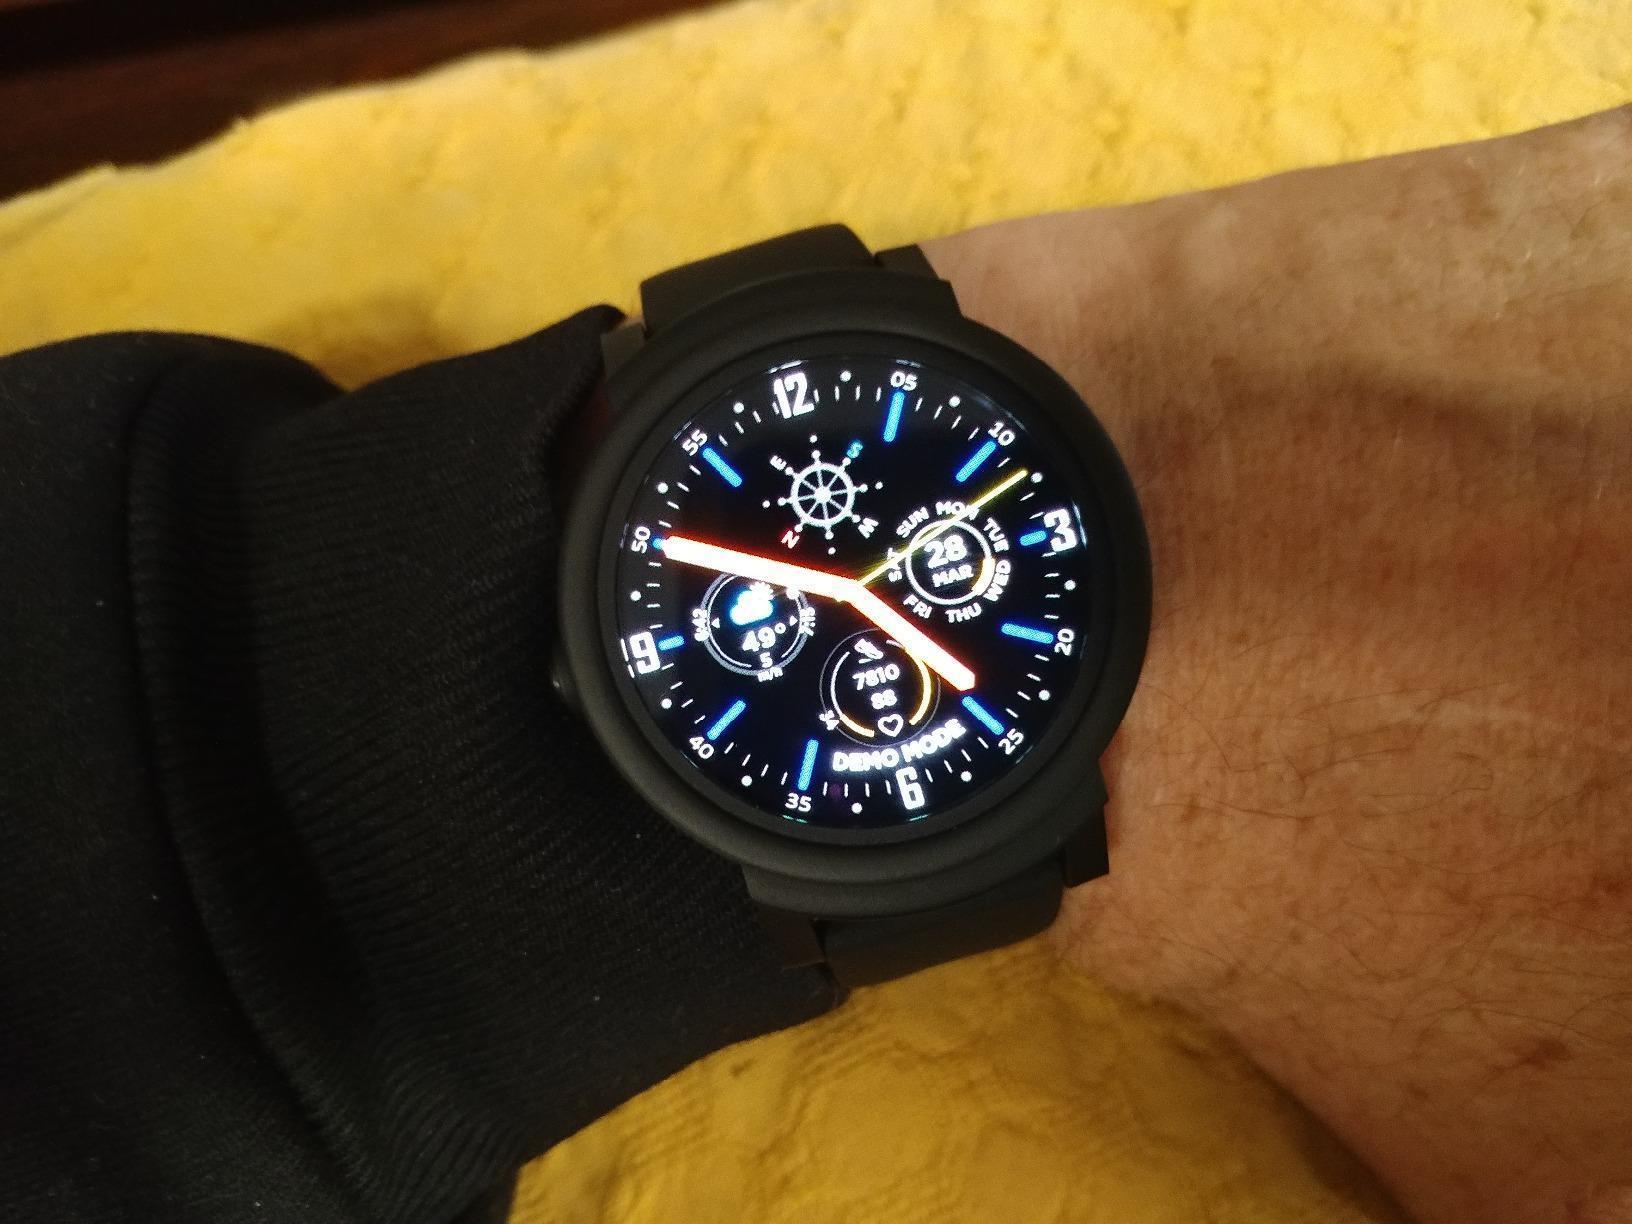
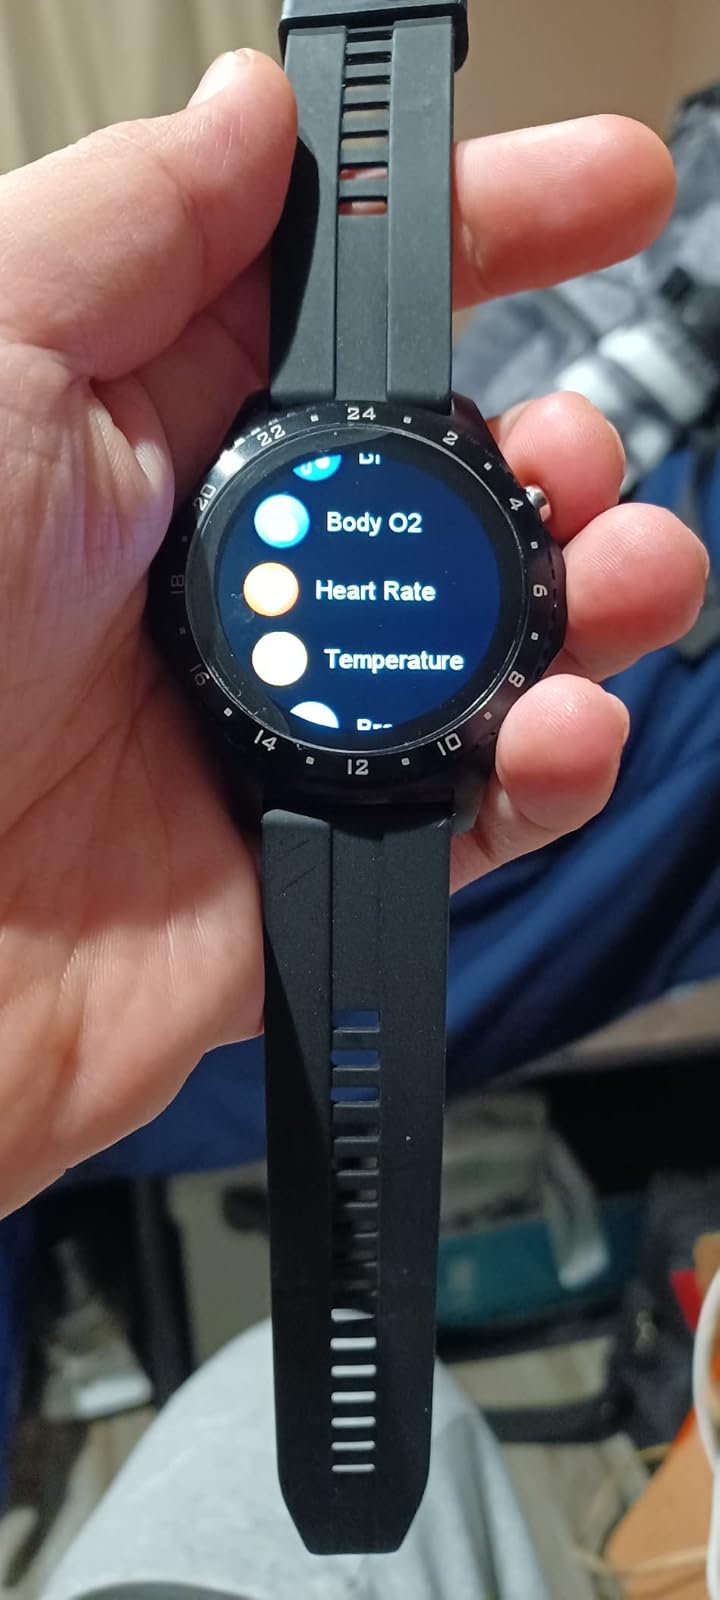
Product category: smartwatch
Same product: no